Ciro Immobile

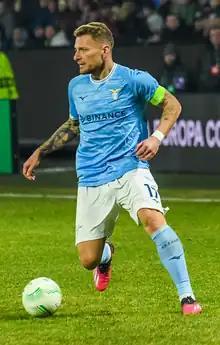
Immobile playing for Lazio in 2023

Ciro Immobile (born 20 February 1990) is an Italian professional footballer who plays as a striker for club Bologna. Widely regarded as one of the best strikers in his generation.